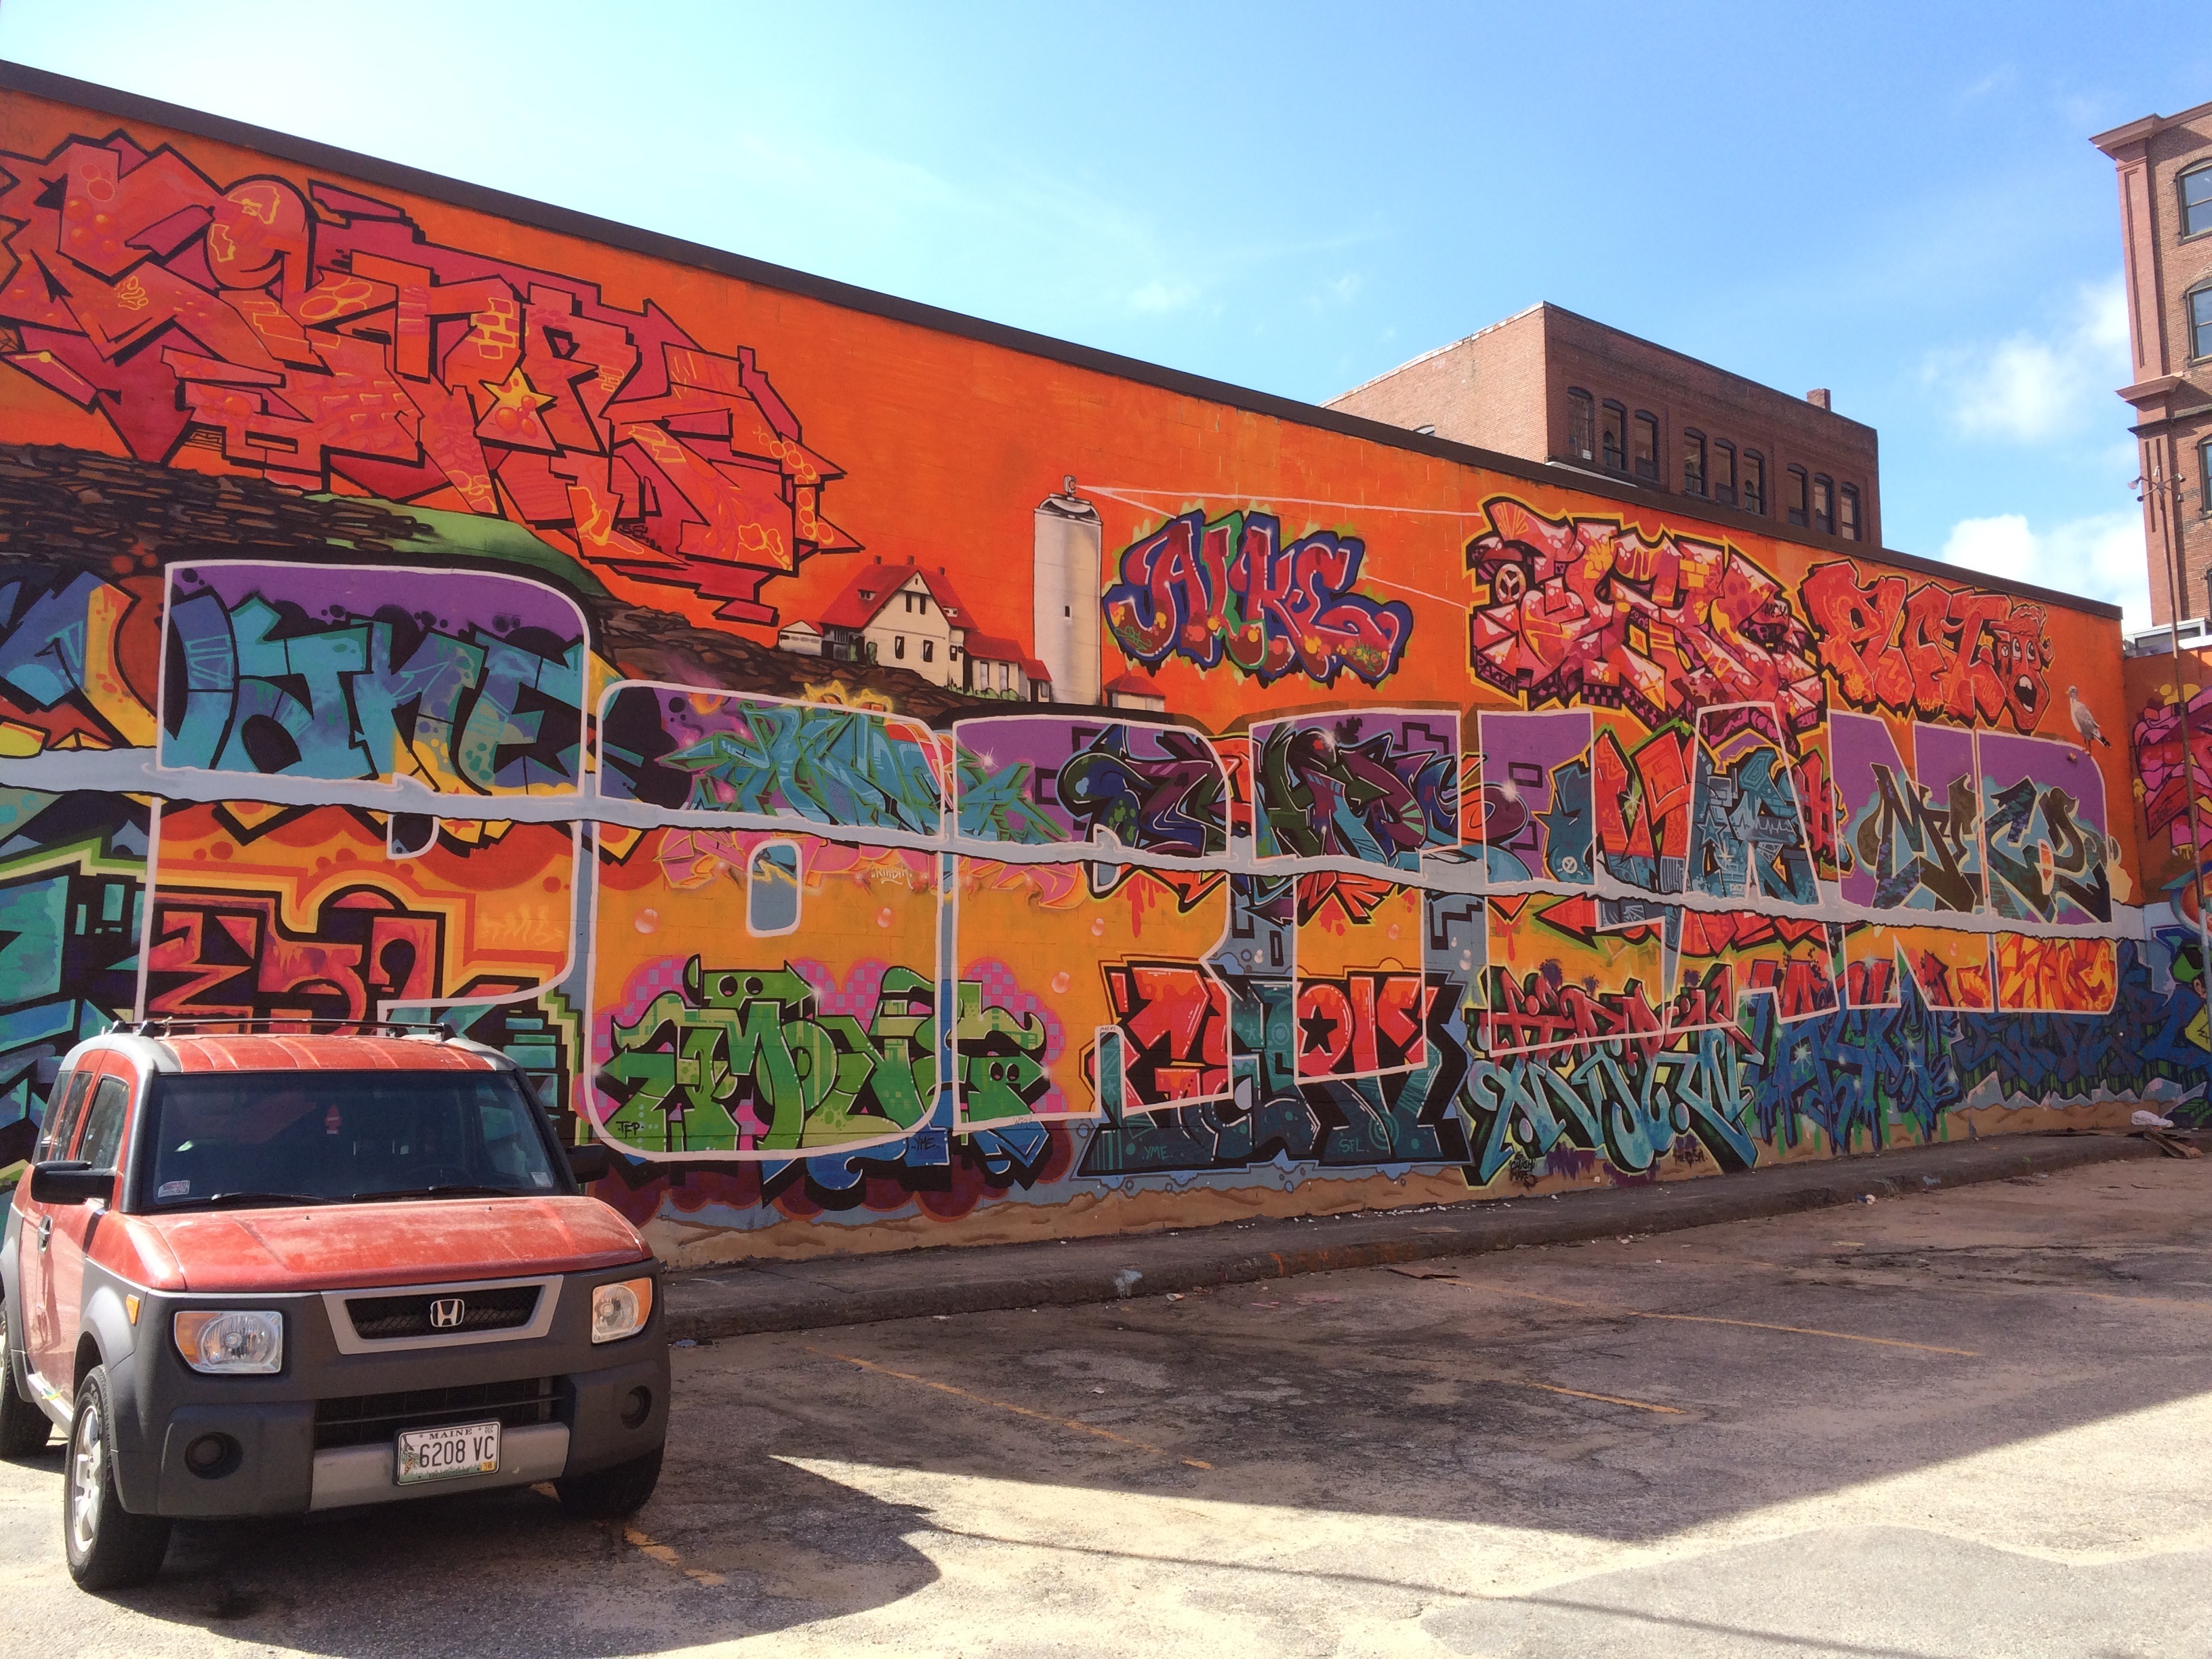
road, street, parking, city, urban, transport, vehicle, graffiti, art, mural, maine, portland, neighbourhood, urban area